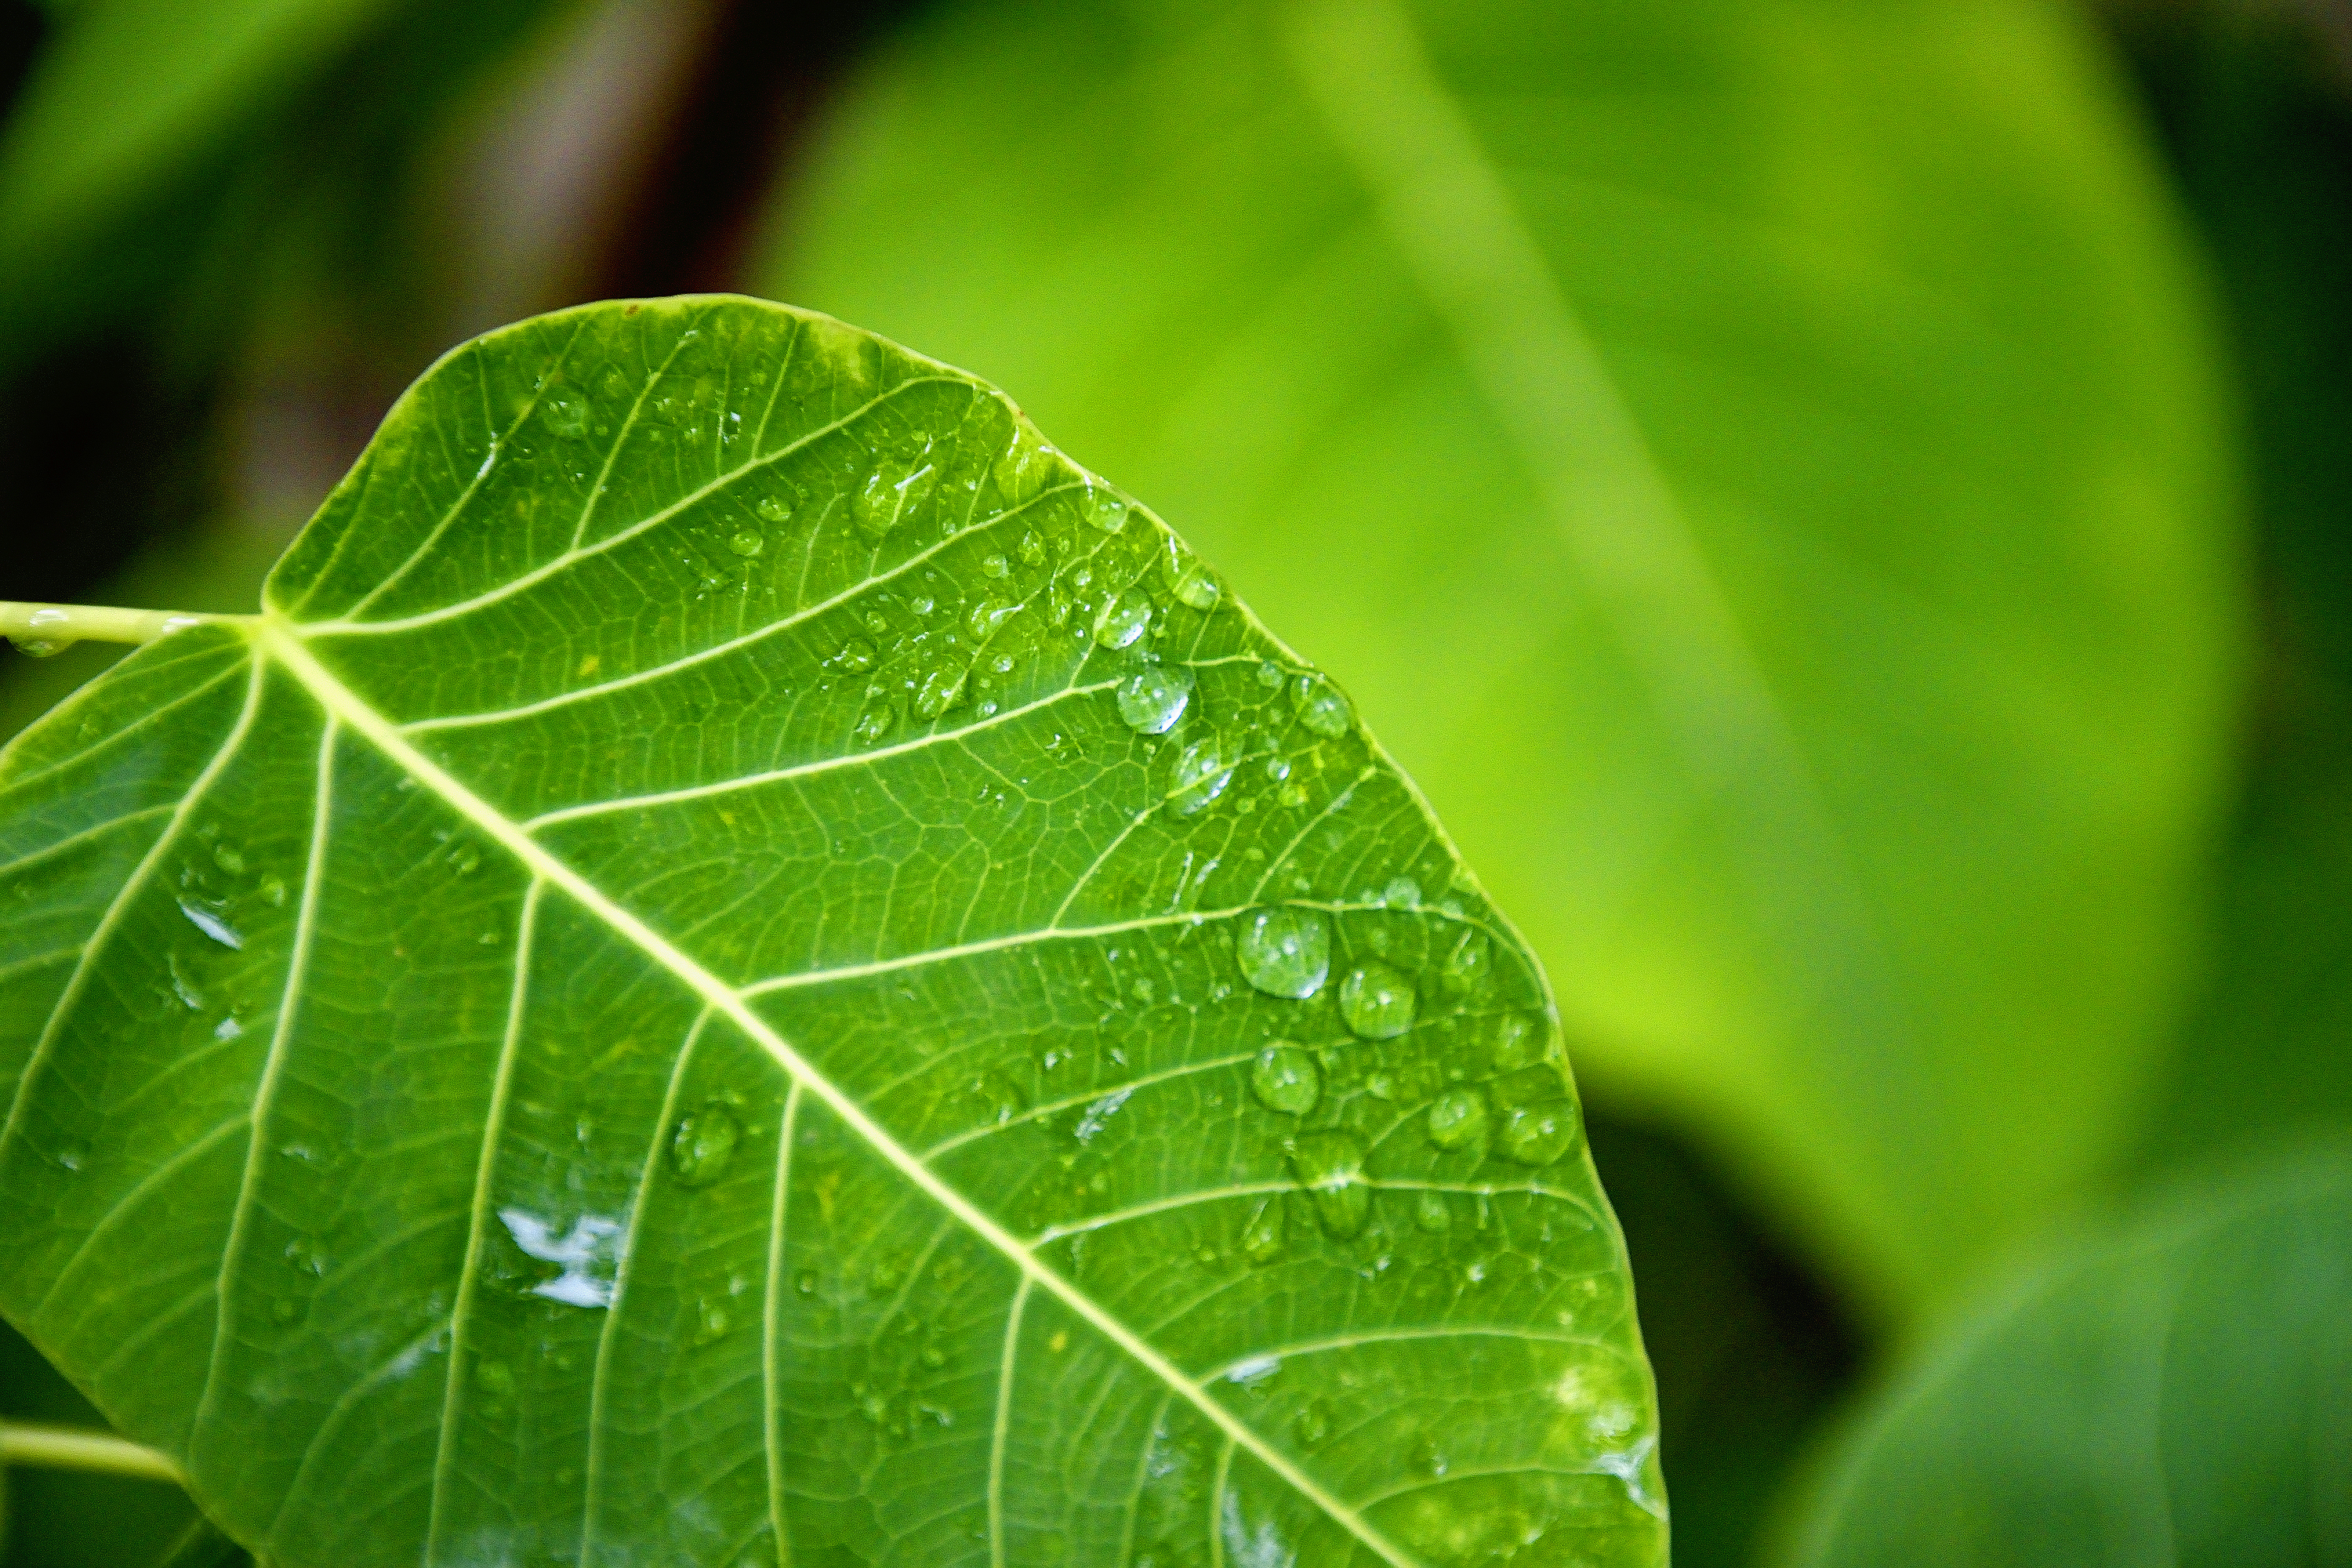
nature, grass, branch, dew, plant, photography, sunlight, leaf, flower, wet, green, macro, botany, flora, close up, leaves, waterdrops, macro photography, plant stem